Vince Howard

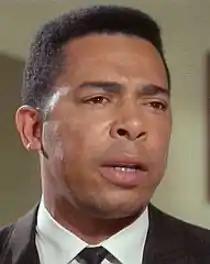
Vince Howard in The Fugitive 1967

Vince House (July 21, 1929 – July 18, 2002) was an American film and television actor. He appeared in over 100 films and television programs, and was perhaps best known for playing the co-starring role of Police Officer Vince in NBC's "Emergency!" and as Mr. Peter Butler in "Mr. Novak".